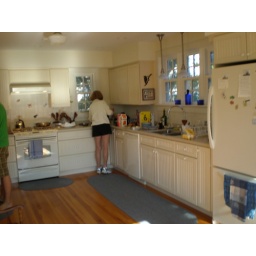
Peggy in beach house kitchen